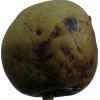
Label: pear